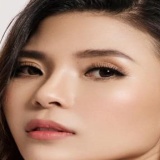
diễn viên Thúy Diễm